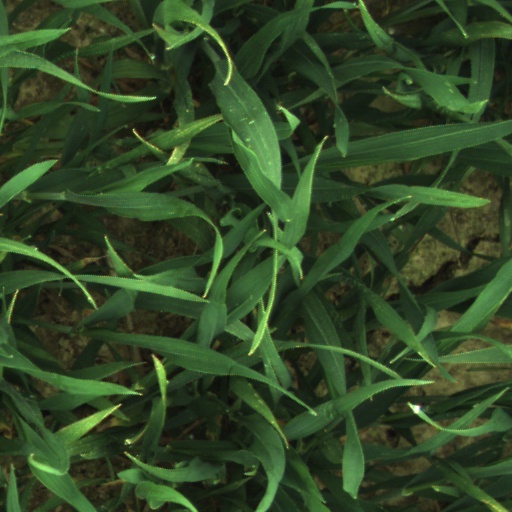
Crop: wheat